Louvre Palace

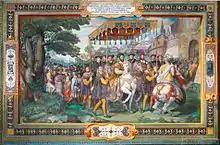
King Francis I and Emperor Charles V enter Paris together on 1 January 1540, fresco by Taddeo Zuccari, Villa Farnese. Charles spent his first Parisian night at the Palais de la Cité and the following five at the Louvre, spruced up for the occasion

A tall was planned in 1884 and erected in 1888 in front of the two gardens on what is now the "Cour Napoléon". That initiative carried heavy political symbolism, since Gambetta was widely viewed as the founder of the Third Republic, and his outsized celebration in the middle of Napoleon III's landmark thus affirmed the final victory of republicanism over monarchism nearly a century after the French Revolution. Most of the monument's sculptures were in bronze and in 1941 were melted for military use by German occupying forces. What remained of the Gambetta Monument was dismantled in 1954.